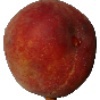
Label: Peach 1